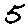
Label: 5